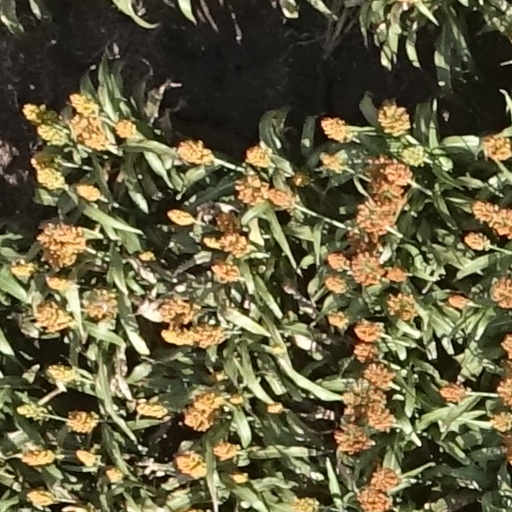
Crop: sorghum